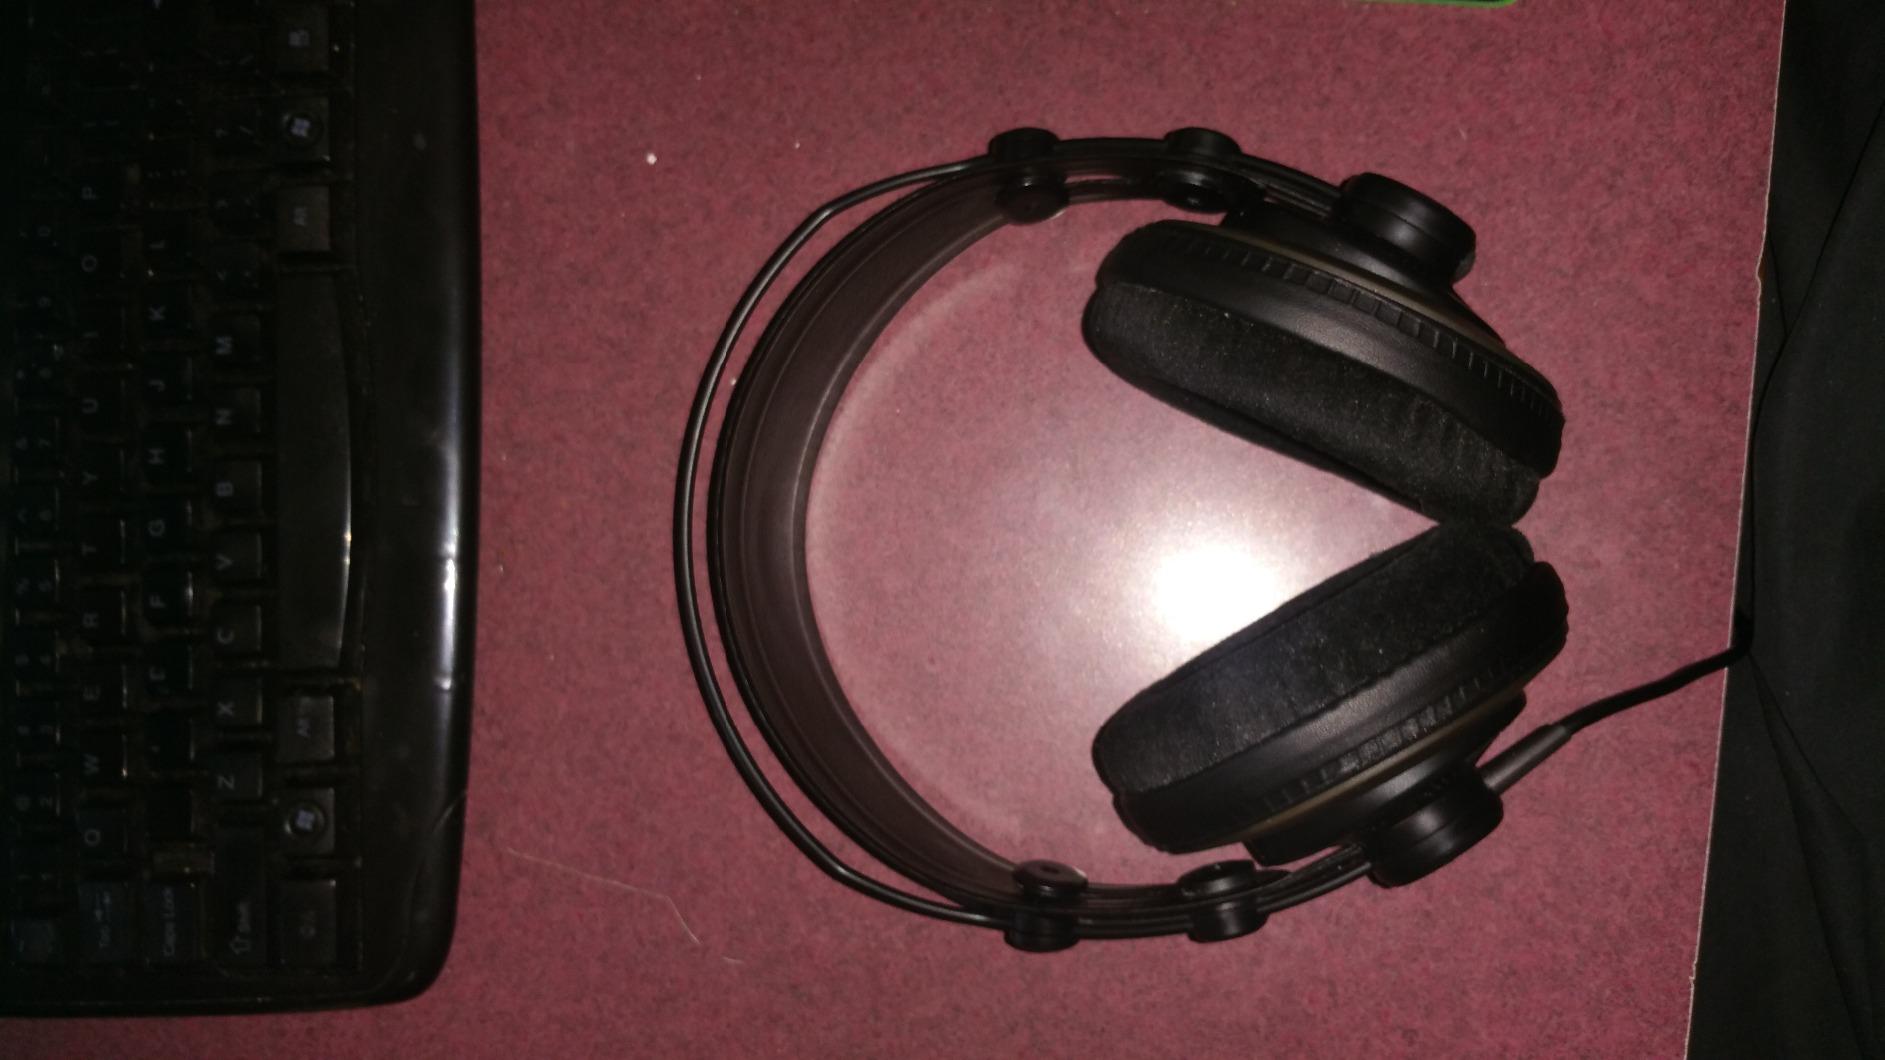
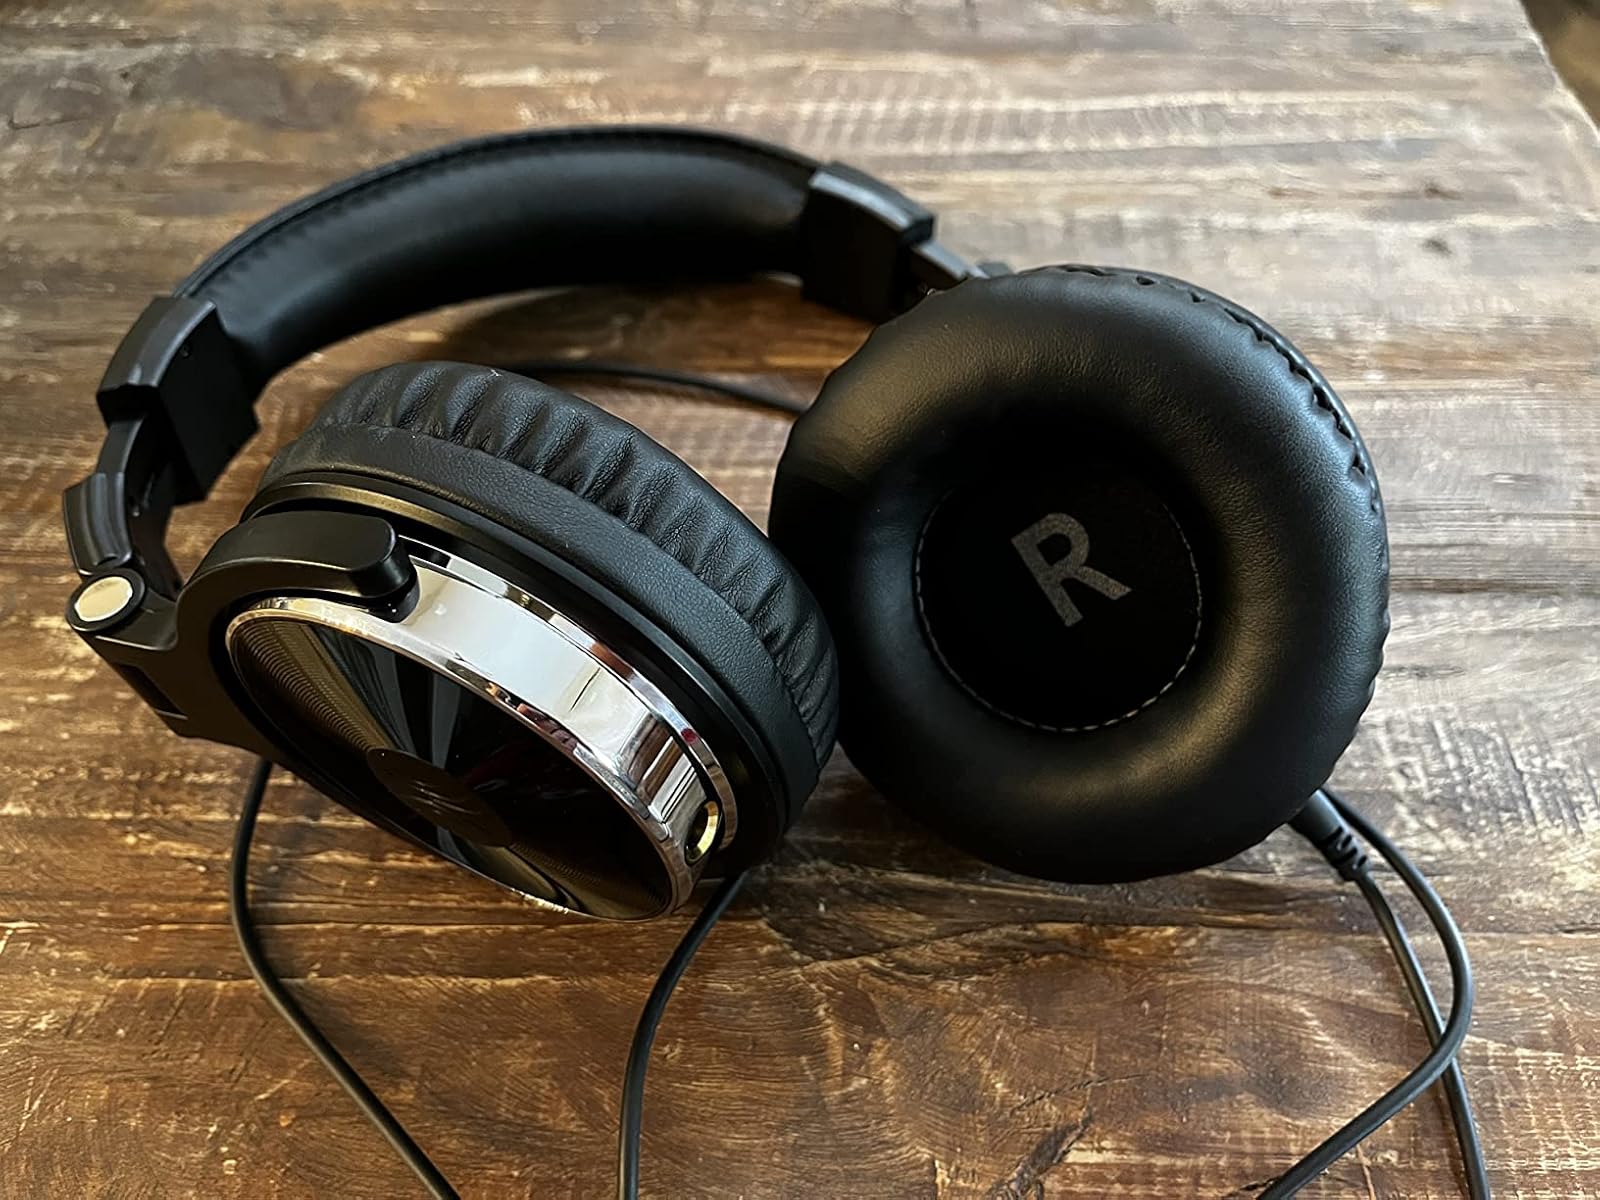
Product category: headphones
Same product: no